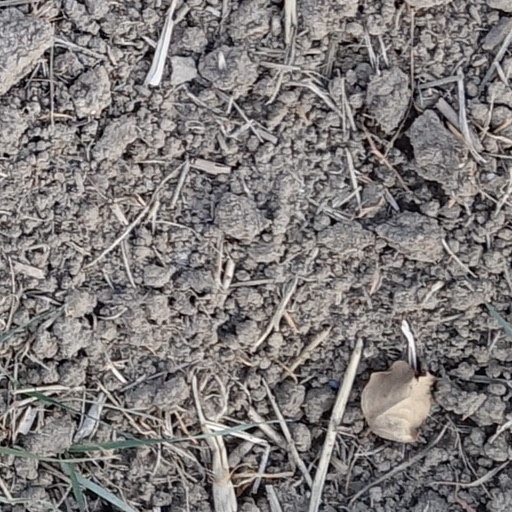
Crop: wheat